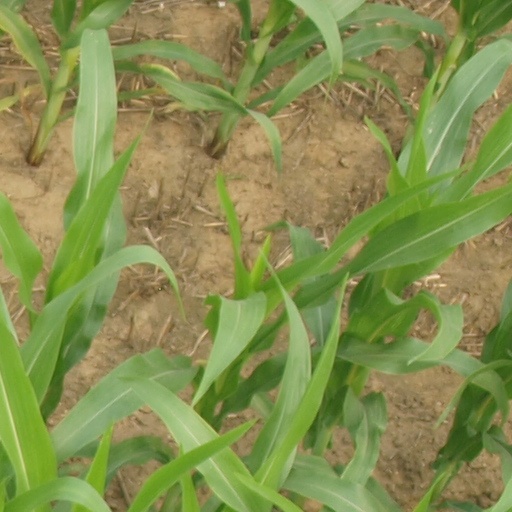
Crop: maize; corn